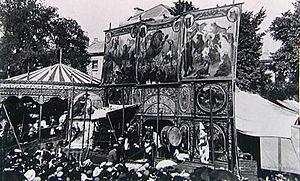
Les ménageries ambulantes étaient des collections en tournée d'animaux exotiques vivants. À partir de la fin du XVIIIᵉ siècle, elles deviennent progressivement une partie régulière de la culture des distractions dans toute l'Europe et aux États-Unis. Ces ménageries sont exploitées par des forains qui se déplacent avec leurs animaux de place en place, pour les présenter au public dans des baraques aux animaux contre un droit d'entrée. Contrairement au cirque, la sensation de ces spectacles animaliers ne réside pas dans le dressage d'animaux tout à fait apprivoisés, mais dans la présentation de leurs caractères surprenants.